Palmer Raids

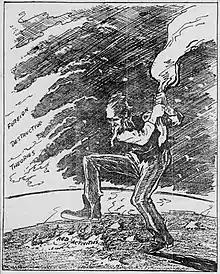
Cartoon by Archibald B. Chapin on the "South Bend News-Times" – November 8, 1919

Inasmuch as Attorney General Palmer struggled with exhaustion and devoted all his energies to the United Mine Workers coal strike in November and December 1919, Hoover organized the next raids. He successfully persuaded the Department of Labor to ease its insistence on promptly alerting those arrested of their right to an attorney. Instead, Labor issued instructions that its representatives could wait until after the case against the defendant was established, "in order to protect government interests." Less openly, Hoover decided to interpret Labor's agreement to act against the Communist Party to include a different organization, the Communist Labor Party. Finally, despite the fact that Secretary of Labor William B. Wilson insisted that more than membership in an organization was required for a warrant, Hoover worked with more compliant Labor officials and overwhelmed Labor staff to get the warrants he wanted. Justice Department officials, including Palmer and Hoover, later claimed ignorance of such details.